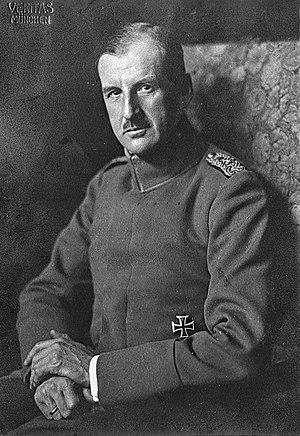
Otto von Lossow, né le 15 janvier 1868 à Hof et mort le 25 novembre 1938, fut un officier dans l'armée bavaroise et dans l'armée allemande. Il a joué un rôle de premier plan lors du putsch de la Brasserie, le coup d'État dirigé par Adolf Hitler et le parti nazi en novembre 1923.
Les témoins du Génocide arménien donnent des informations et détails pour comprendre le massacre perpétré par l'Empire ottoman, au début du XXᵉ siècle. La plupart des témoins sont des journalistes, diplomates, soldats, médecins, écrivains ou missionnaires.